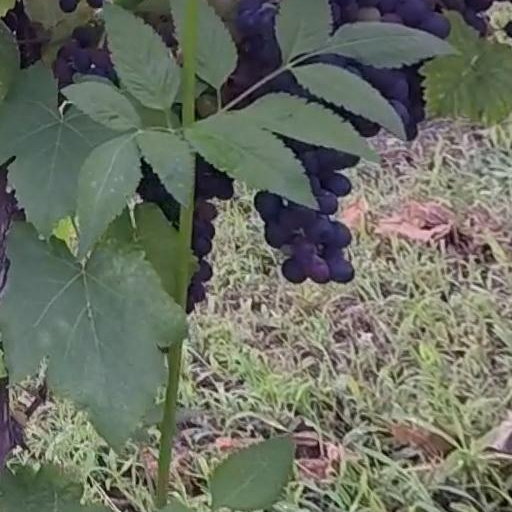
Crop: grape